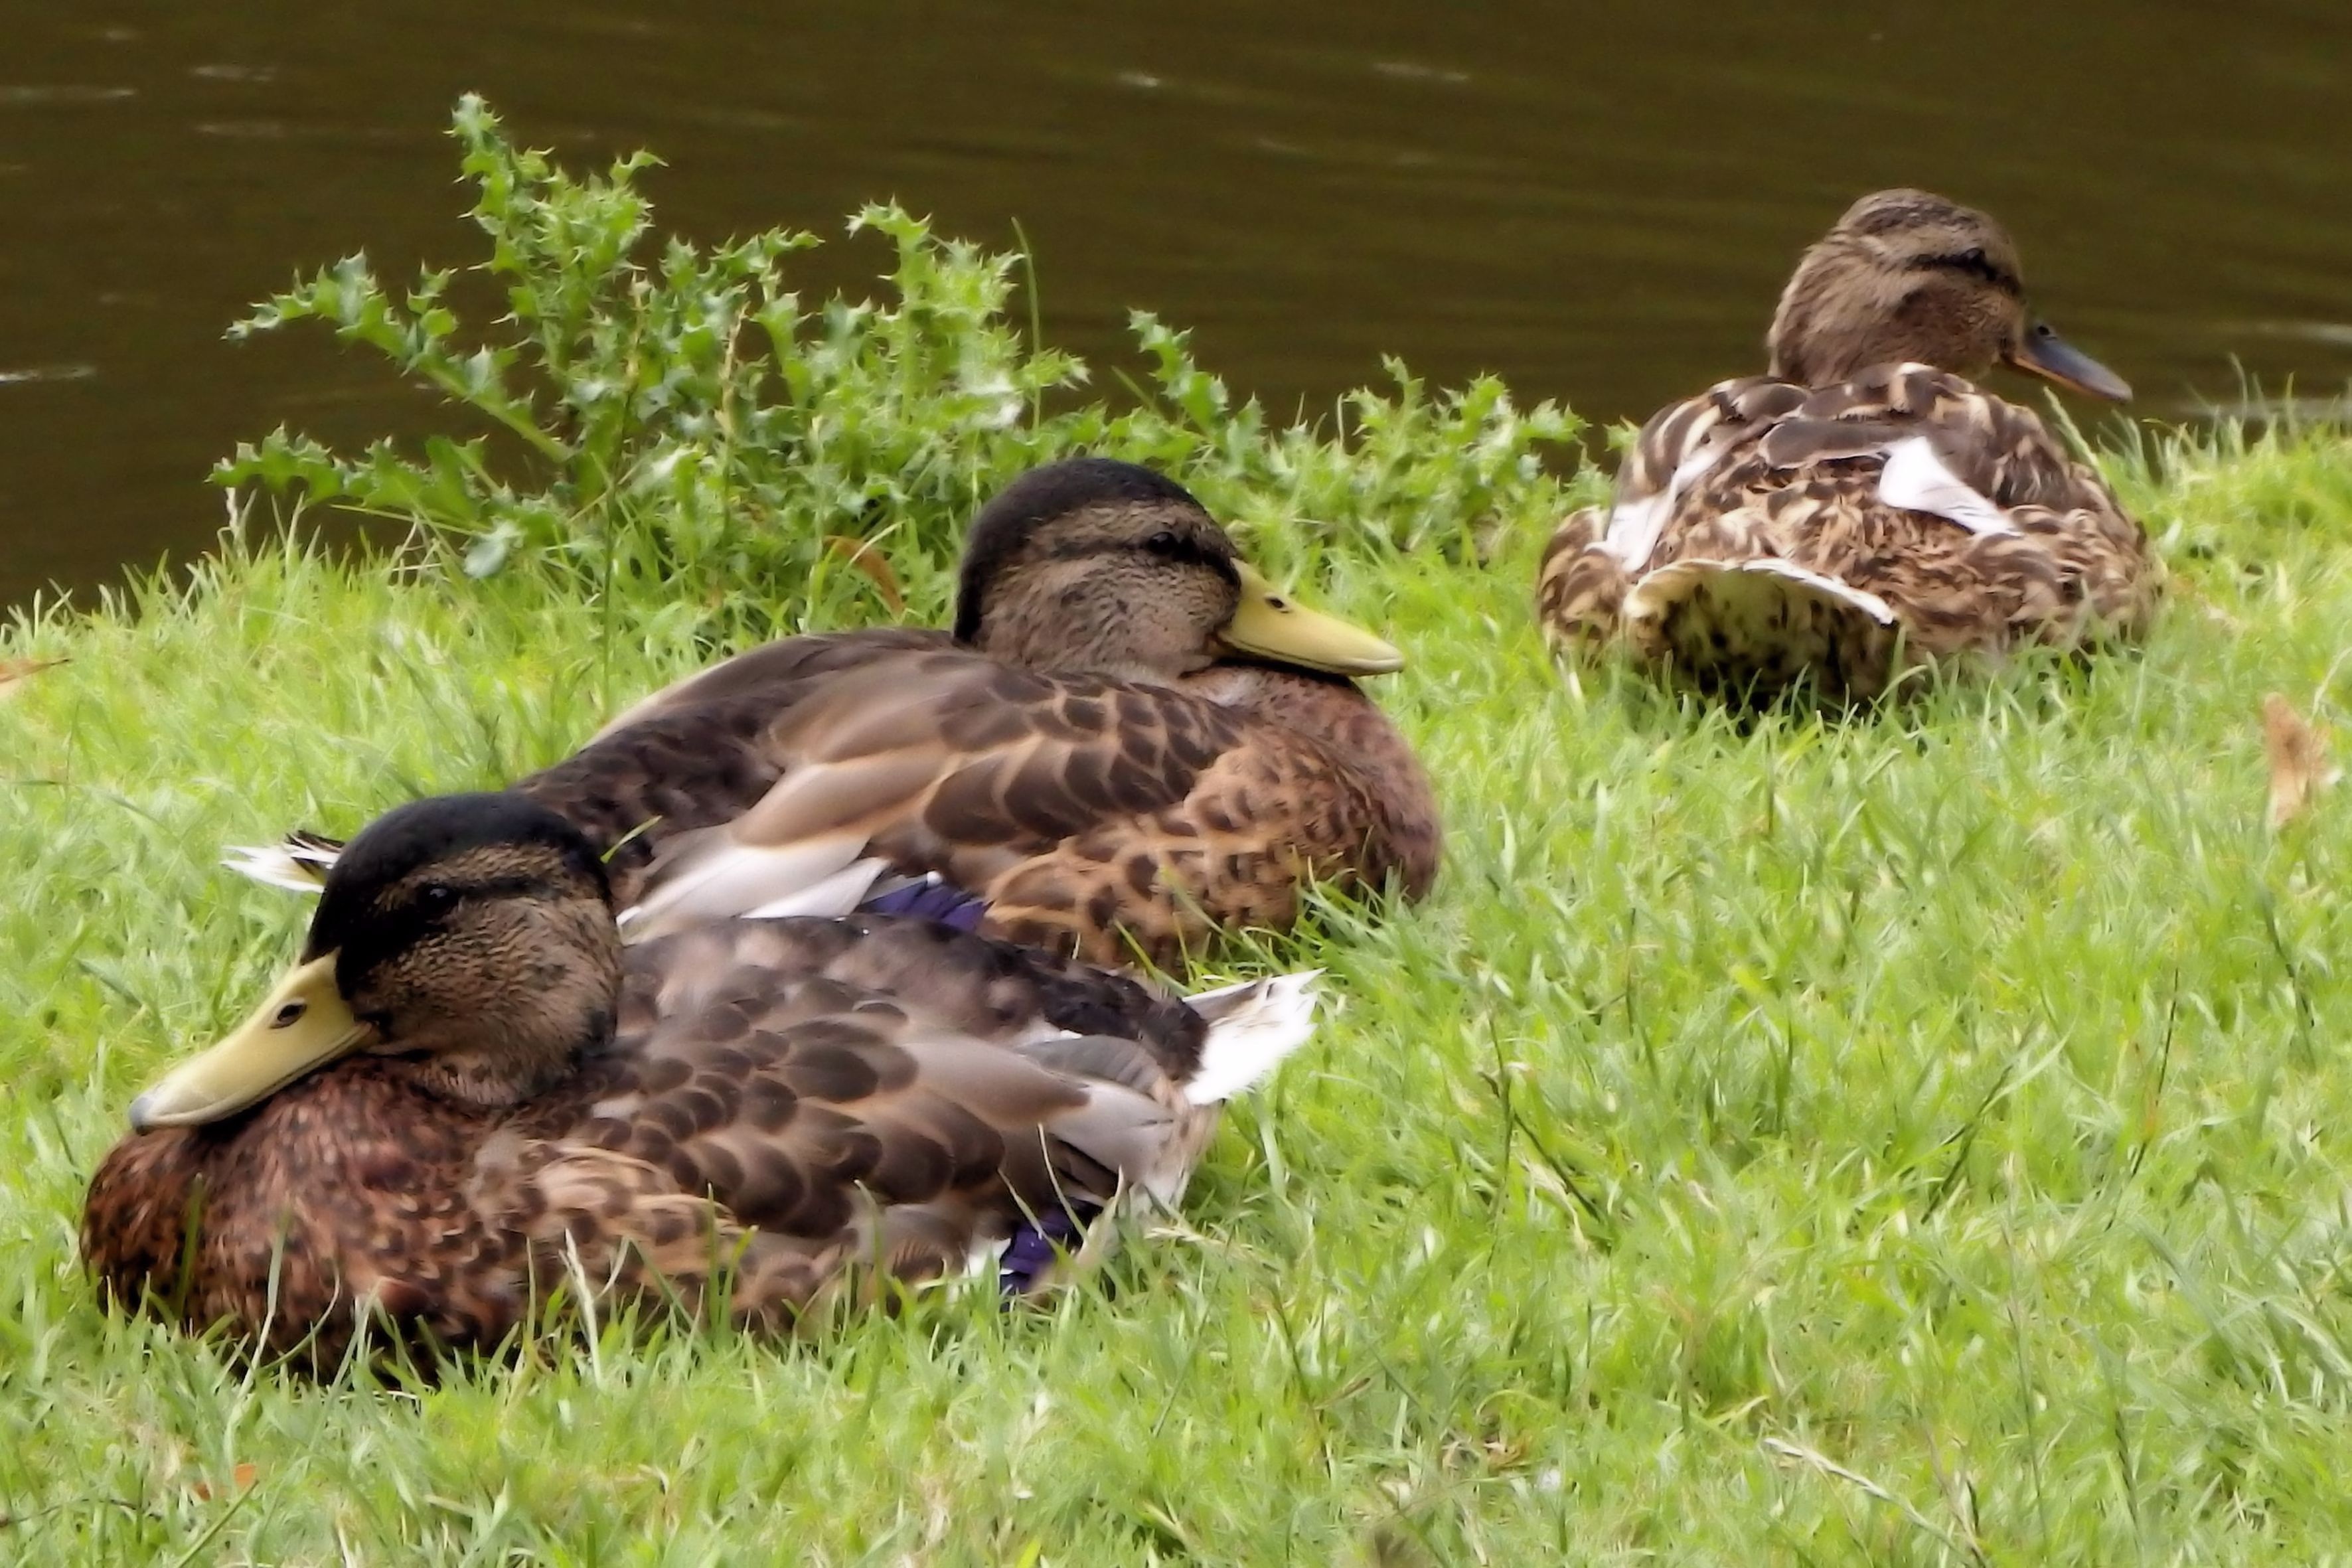
bird, wing, meadow, pond, wildlife, beak, fauna, poultry, duck, goose, vertebrate, ducks, waterfowl, water bird, mallard, mallards, spring meadow, ducks geese and swans